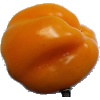
Label: yellow_pepper